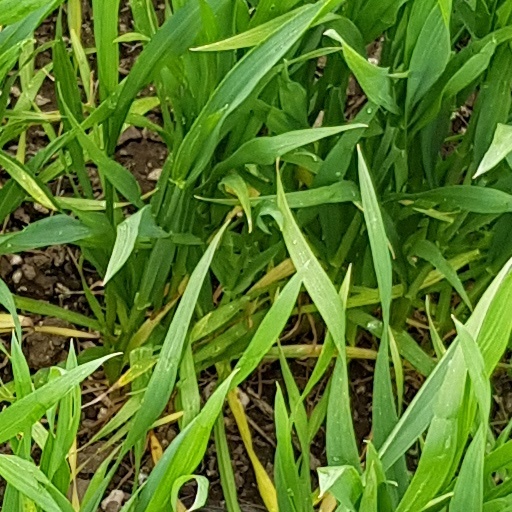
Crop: wheat